Slimy sculpin

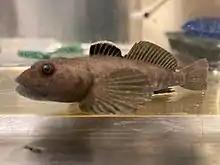

The slimy sculpin (Cottus cognatus) is a freshwater species of fish belonging to the family Cottidae, which is the largest sculpin family. They usually inhabit cold rocky streams or lakes across North America, ranging from the Great Lakes, southeast Minnesota, northeast Iowa, southwest Wisconsin and northeast Canada. Slimy sculpins have also been found roaming the cold streams of eastern Siberia.